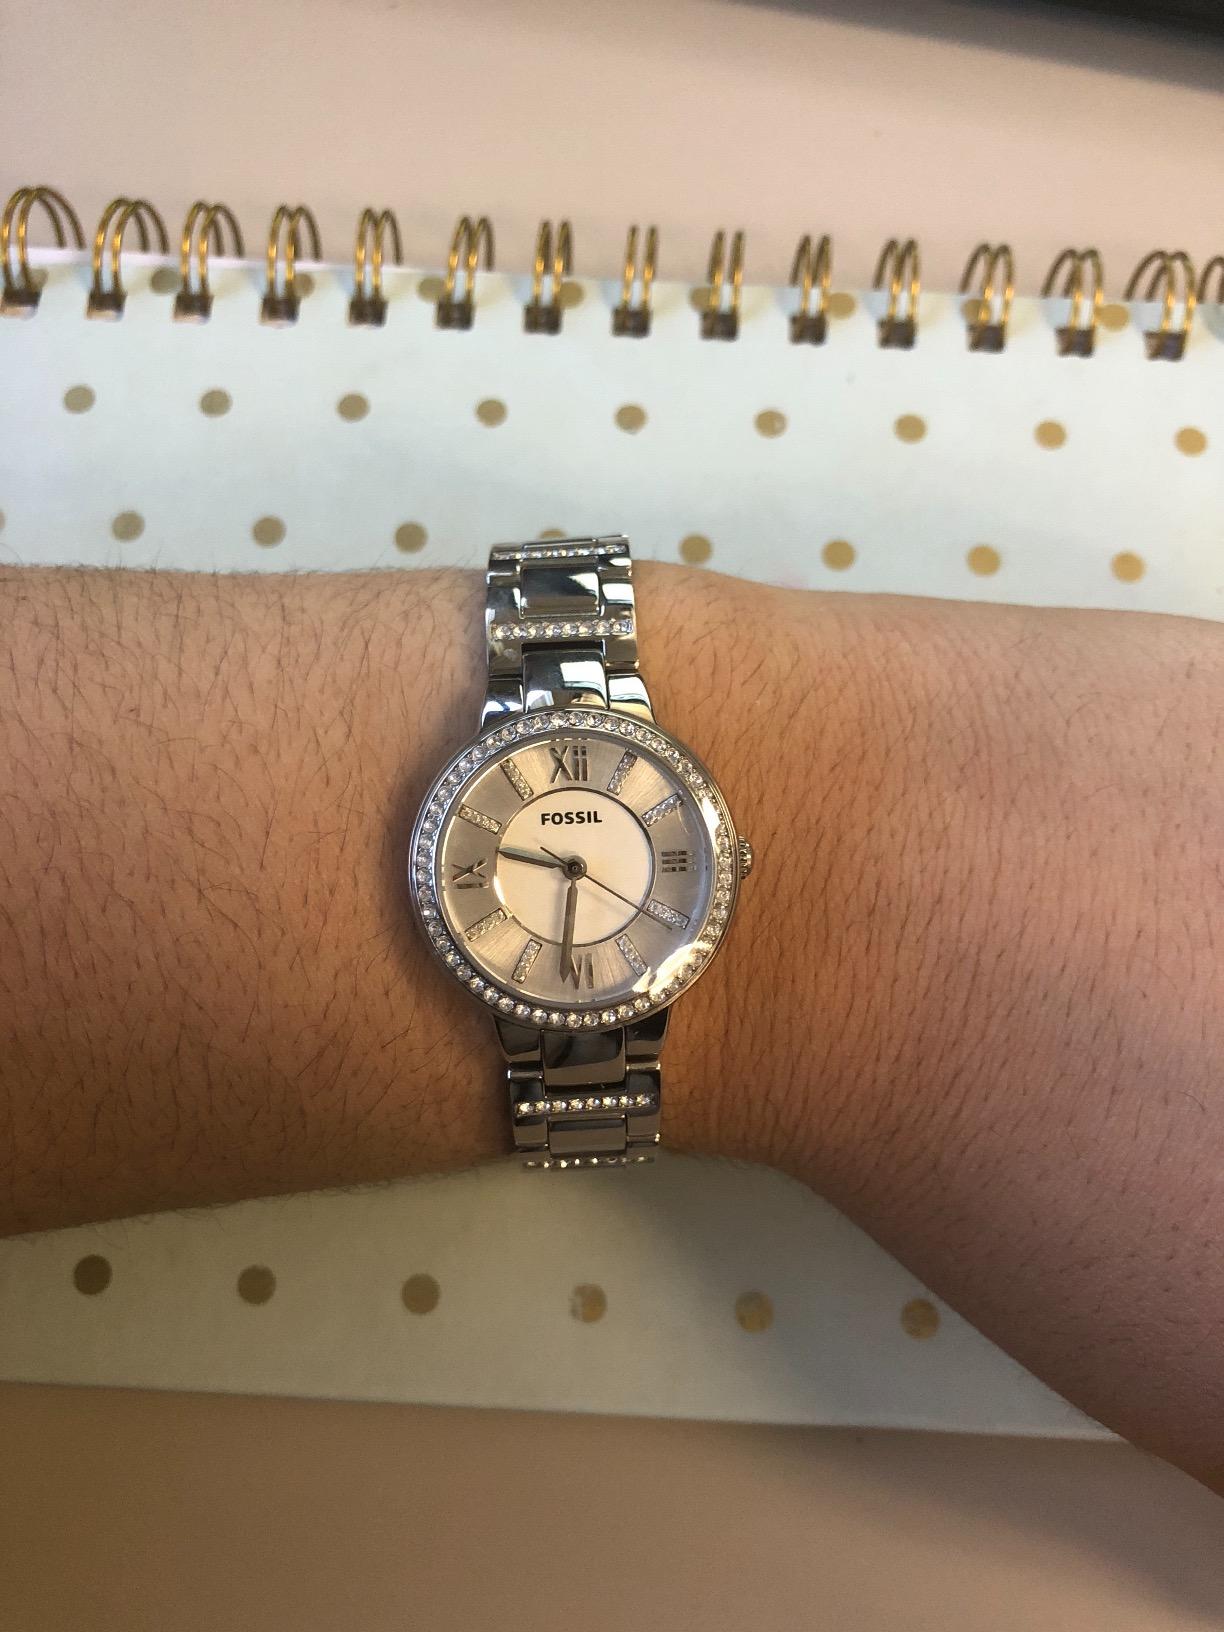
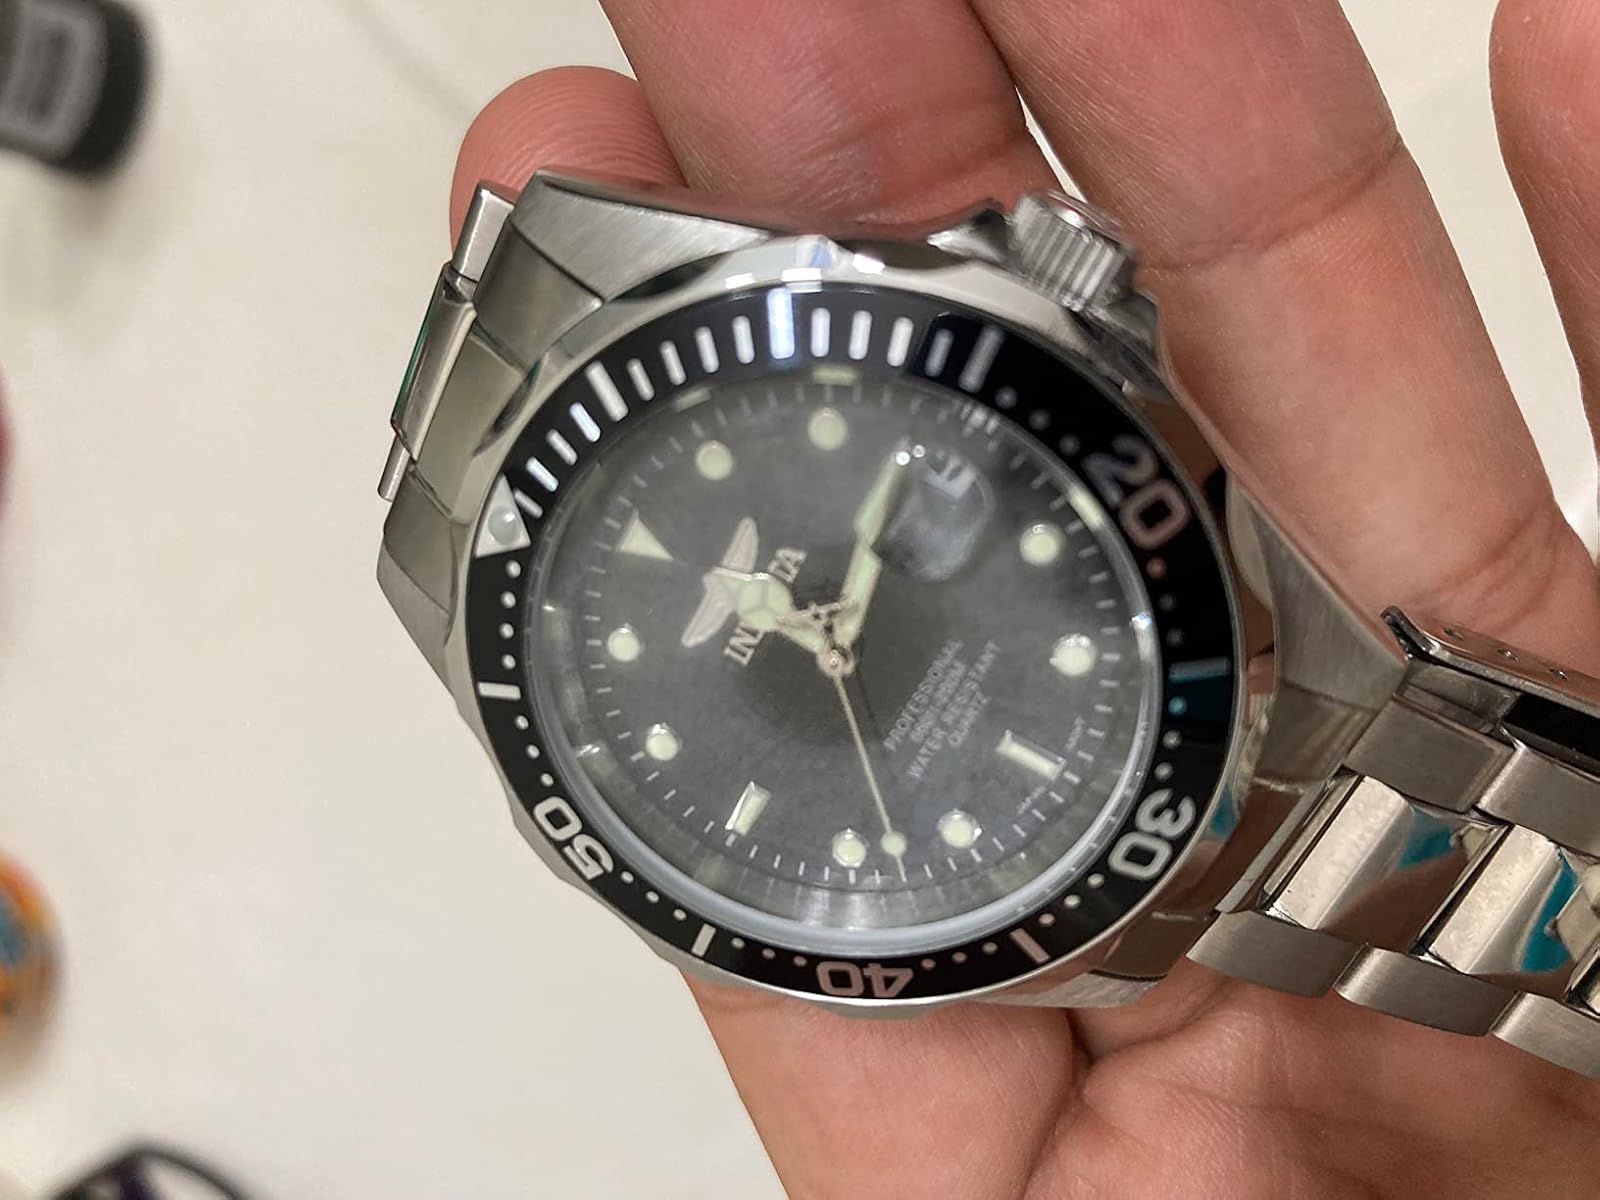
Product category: accessories_watch
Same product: no